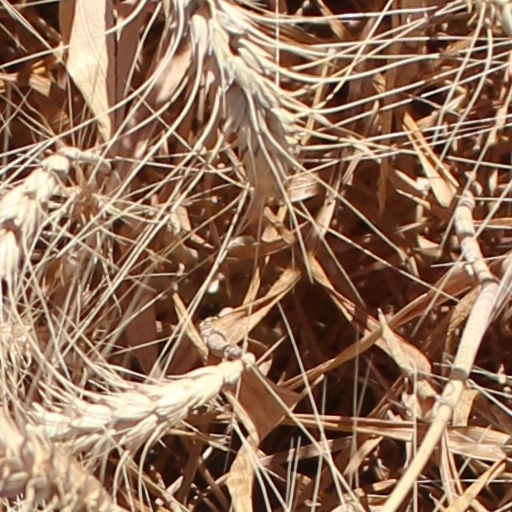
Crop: wheat